Battle of Finschhafen

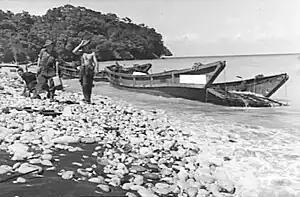
Two soldiers walk along a beach beside the wrecked remains of a number of barges

Following the conclusion of the fighting around Finschhafen and the defeat of the Japanese counterattack, the Allies began preparing for a concerted assault on the Japanese main defensive position around Sattelberg. In the wake of the Japanese counterattack, the members of the Australian and American staff began working more closely together and reinforcements were quickly approved in the form of the 26th Infantry Brigade, under the command of Brigadier David Whitehead, as well as a squadron of Matilda tanks from the 1st Tank Battalion – whose presence the Australians sought to keep secret for as long as possible – which were landed at Langemak Bay. Supplies were landed by US troops from the 532nd Engineer Boat and Shore Regiment, and then brought up and cached around Jivevaneng and Kumawa, but heavy rain hampered the Australian efforts until mid-November.